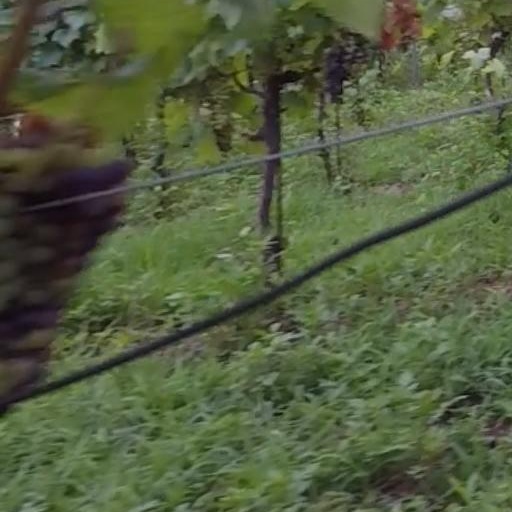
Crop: grape